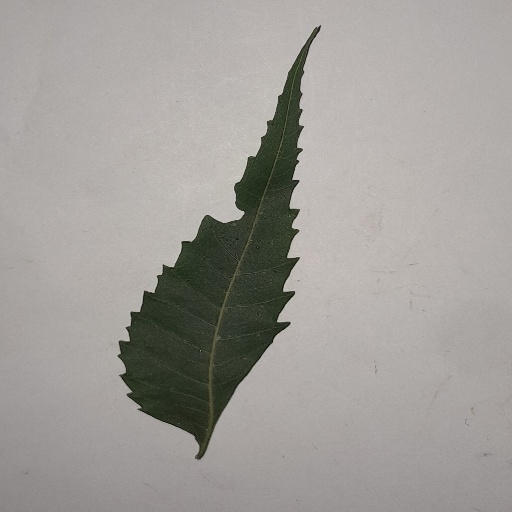
Species: Neem
Leaf condition: Healthy Leaf